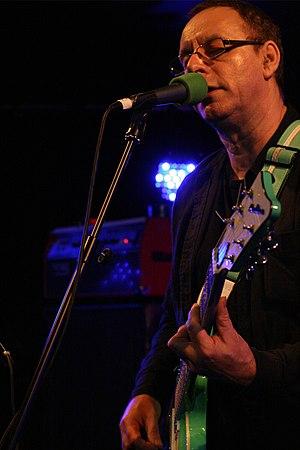
Wire est un groupe de rock britannique, originaire de Londres, en Angleterre. D'abord associé à la première vague punk rock londonienne, Wire est ensuite un élément décisif du courant post-punk, en raison de leur son richement travaillé et atmosphérique, de leurs thèmes lyriques assez obscurs et, à un moindre degré, de leur position idéologique situationniste.